Hell Boats

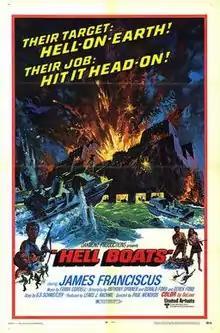
Theatrical release poster by Frank McCarthy

Hell Boats is a 1970 British war film directed by Paul Wendkos that was filmed in Malta. It stars James Franciscus, Elizabeth Shepherd, and Ronald Allen in a story about British Motor Torpedo Boats in the Mediterranean in World War II. It was the last film made by Oakmont Productions, a branch of Mirisch Films. The film's technical advisor was Lieutenant Commander Ian Nagle Douglas Cox, who was awarded the Distinguished Service Order while serving in HMS "Malcolm" in 1940.